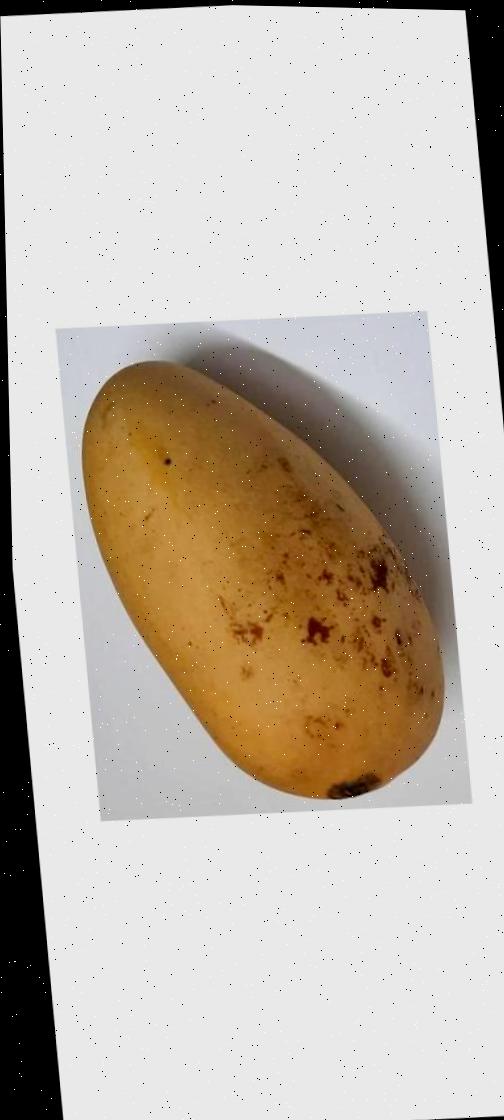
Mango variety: Katimon